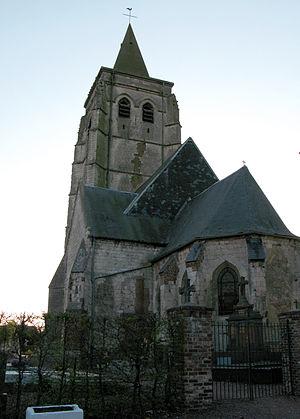
Valhuon est une commune française située dans le département du Pas-de-Calais en région Hauts-de-France.